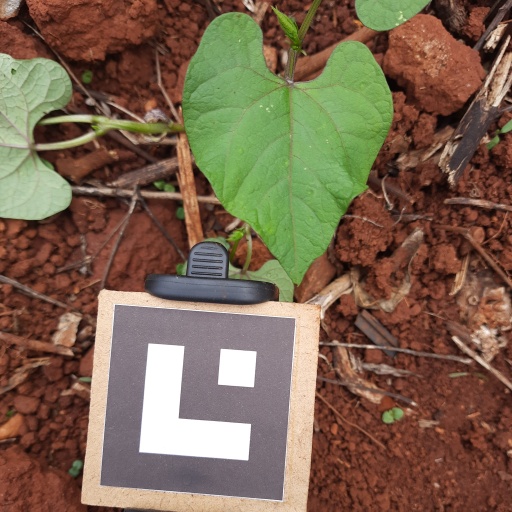
Observations: wavy surface, no eating holes, under shade